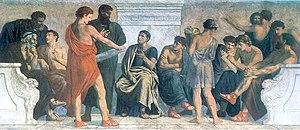
En Occident, l'histoire de l'éducation commence avec la civilisation de la Grèce antique.
Aristote, abréviation par apocope du nom Aristotélès ou Aristotèle, est un philosophe grec de l'Antiquité. Il est avec Platon, dont il a été le disciple à l'Académie, l'un des penseurs les plus influents que le monde occidental ait connu. Il est aussi l'un des rares à avoir abordé presque tous les domaines de connaissance de son temps : biologie, physique, métaphysique, logique, poétique, politique, rhétorique et de façon ponctuelle l'économie. Chez Aristote, la philosophie est comprise dans un sens plus large : elle est à la fois recherche du savoir pour lui-même, interrogation sur le monde et science des sciences.
L'Idée d'université, est un ensemble de conférences données par John Henry Newman entre 1852 et 1858 dans lesquelles il défend sa conception de l'éducation et de l'université qu'il va fonder à la demande des évêques irlandais.